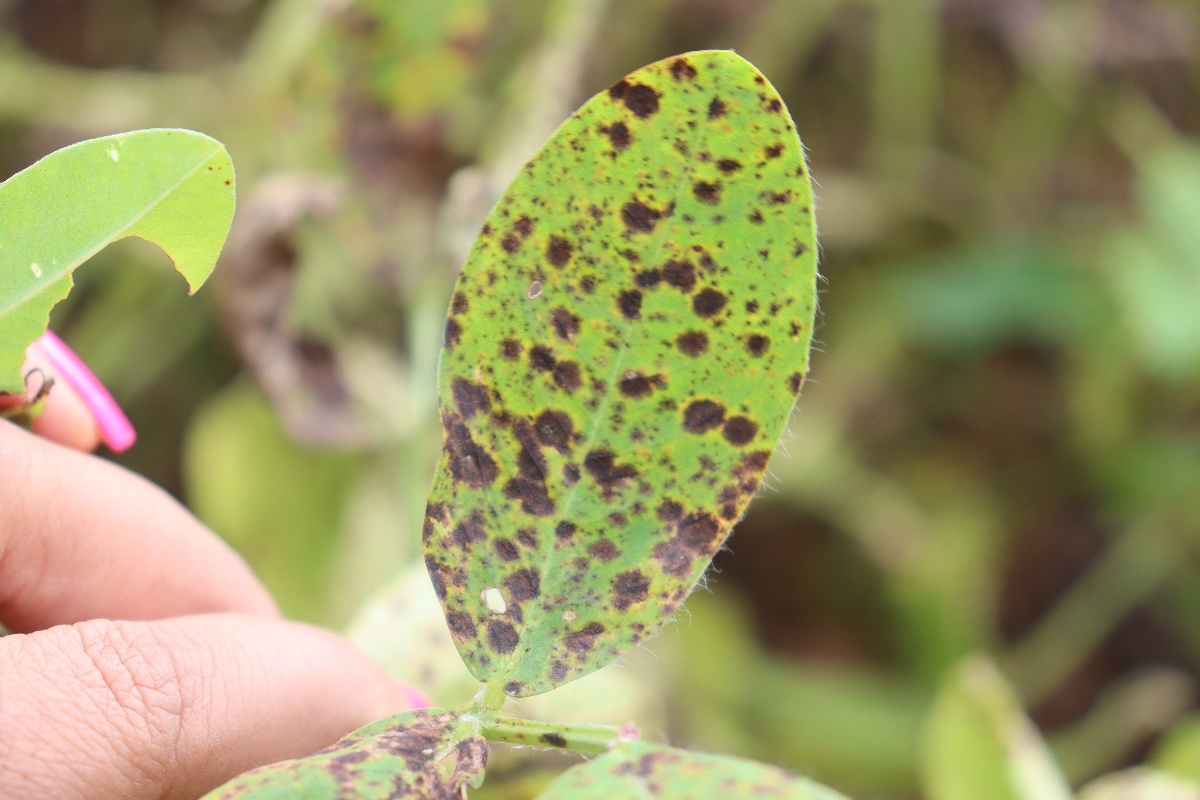
Label: late leaf spot